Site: saxony
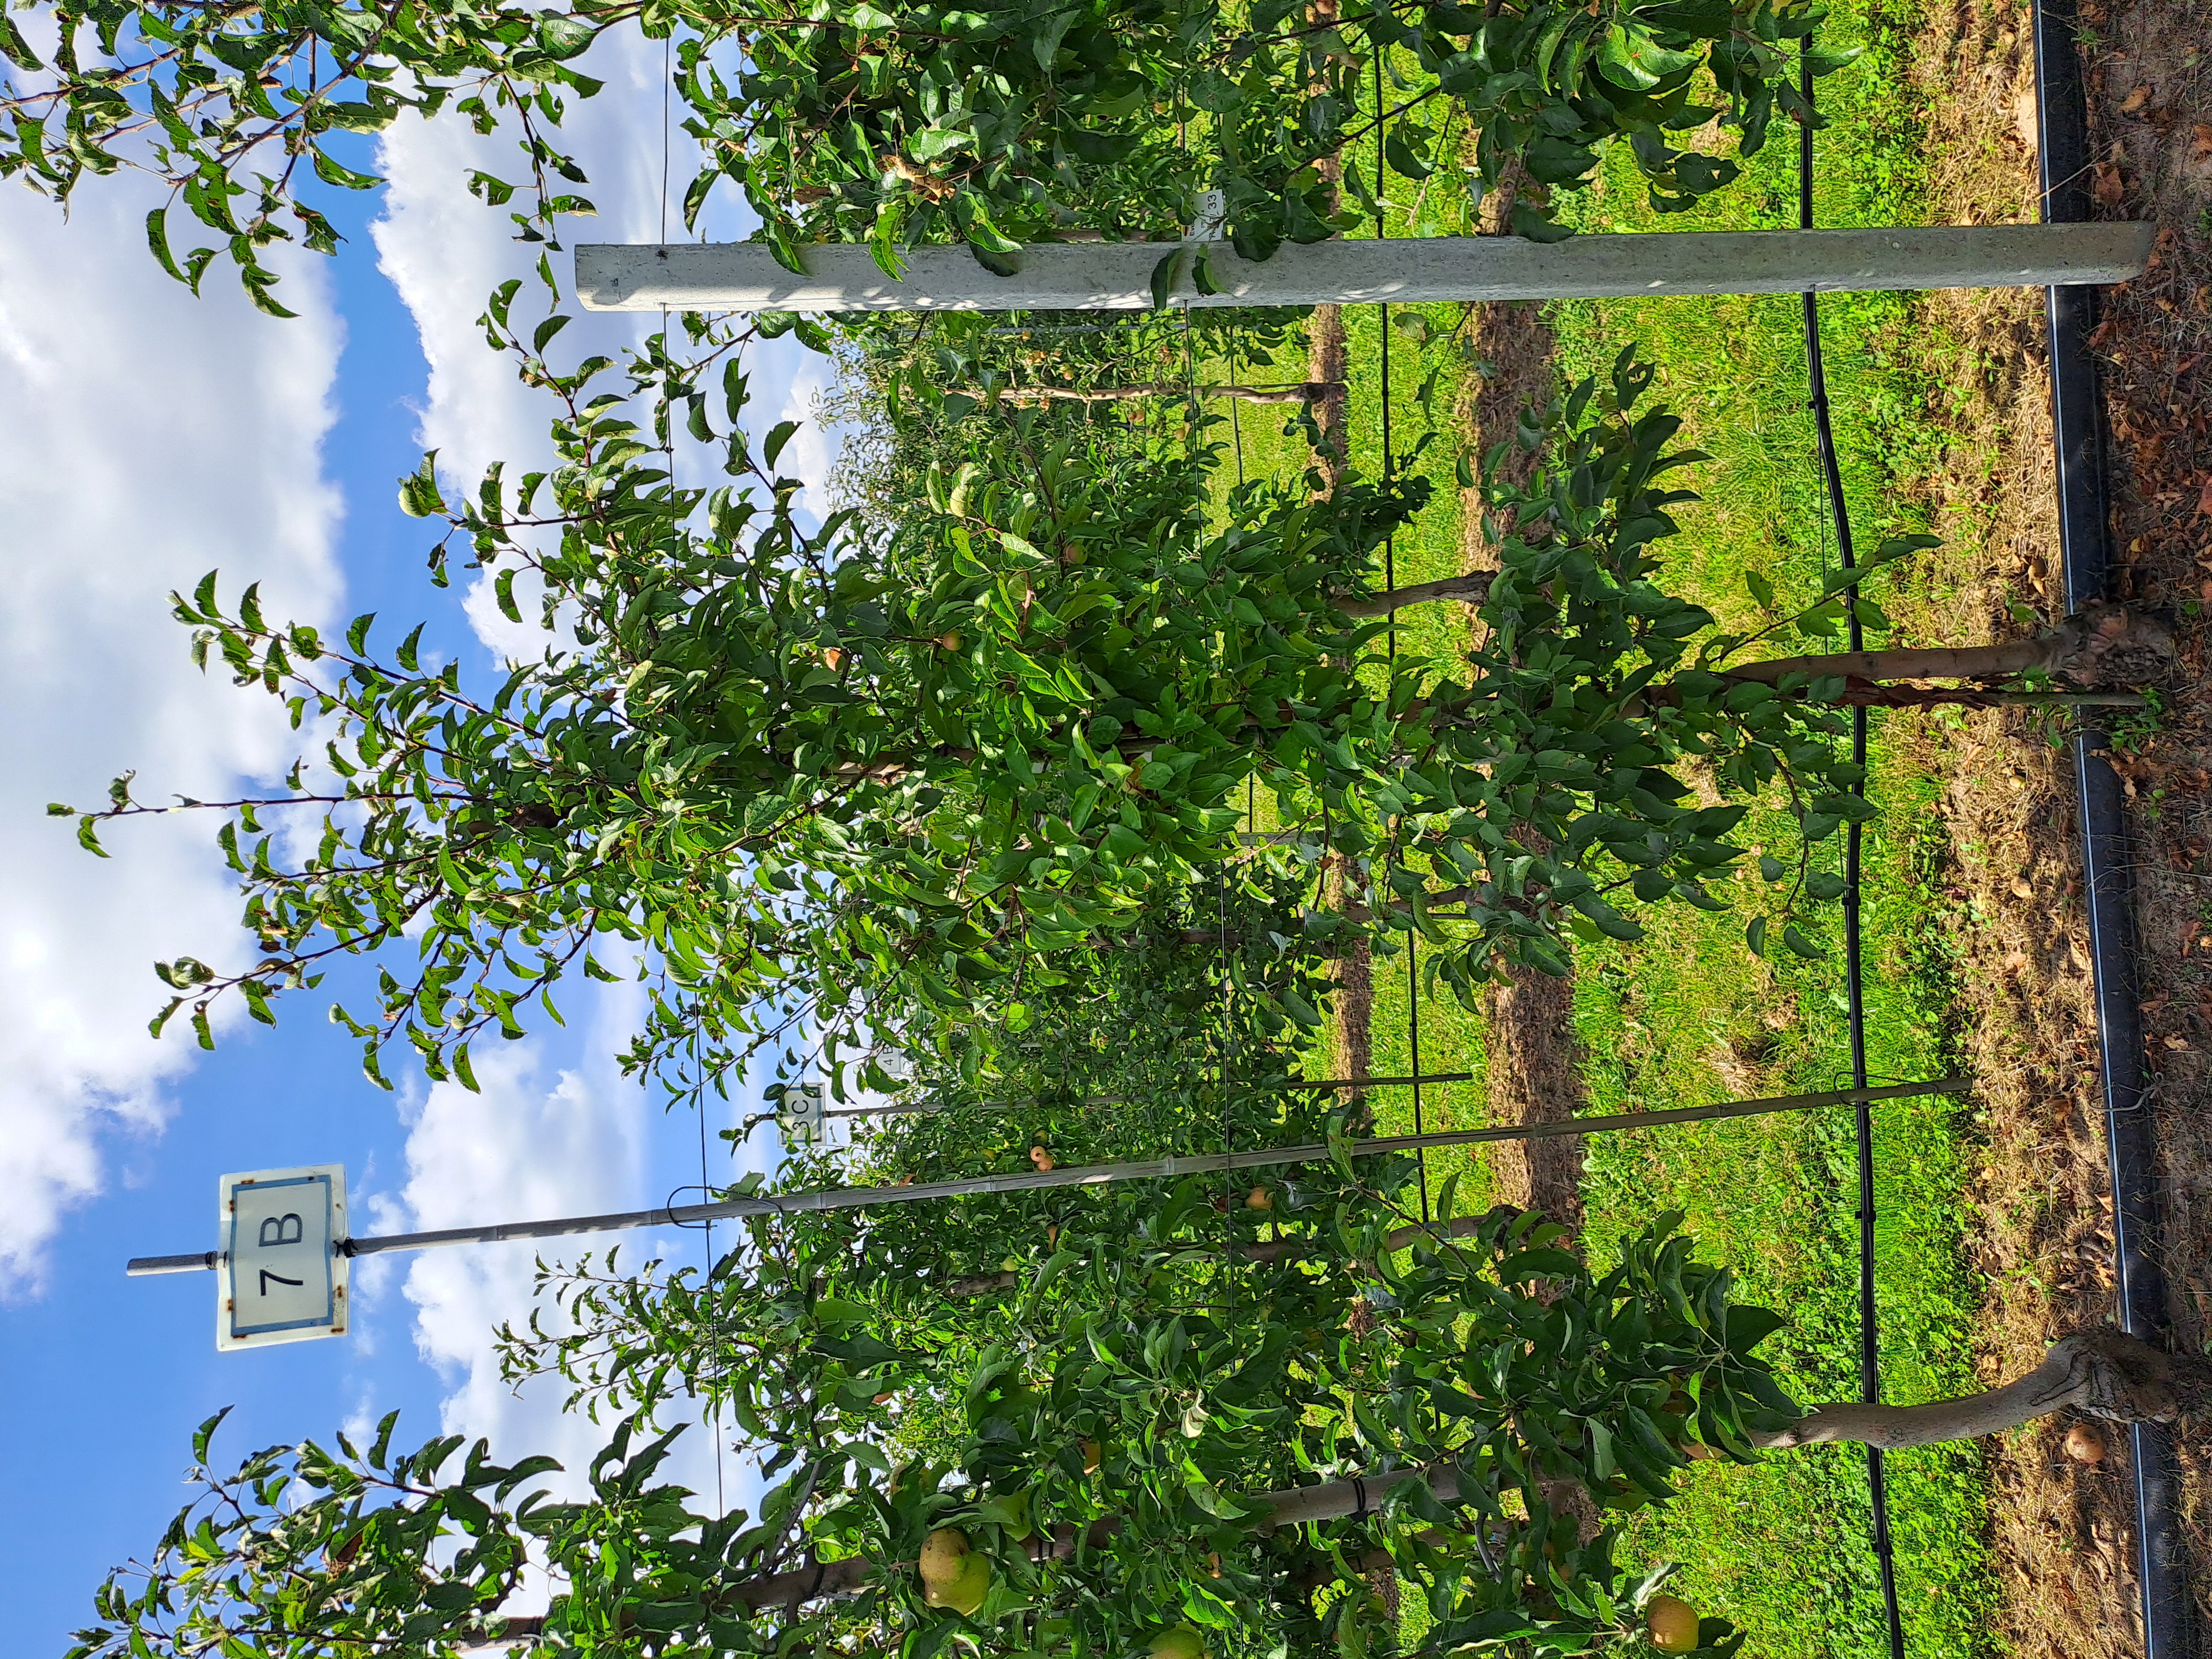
Growth stage (BBCH 85): Maturity of fruit and seed